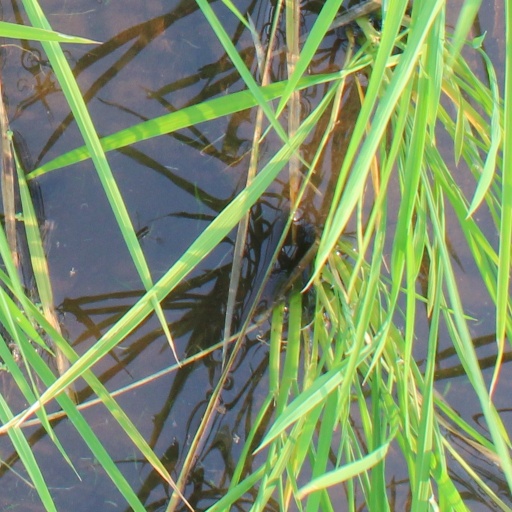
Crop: rice